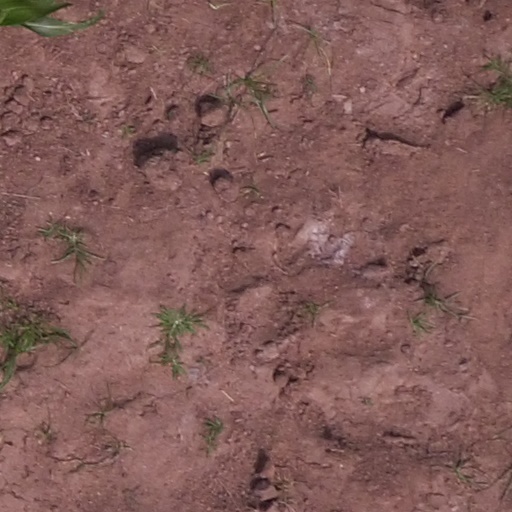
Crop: maize; corn